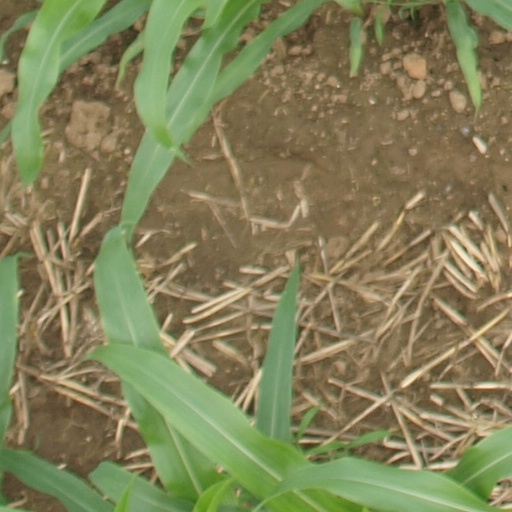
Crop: maize; corn